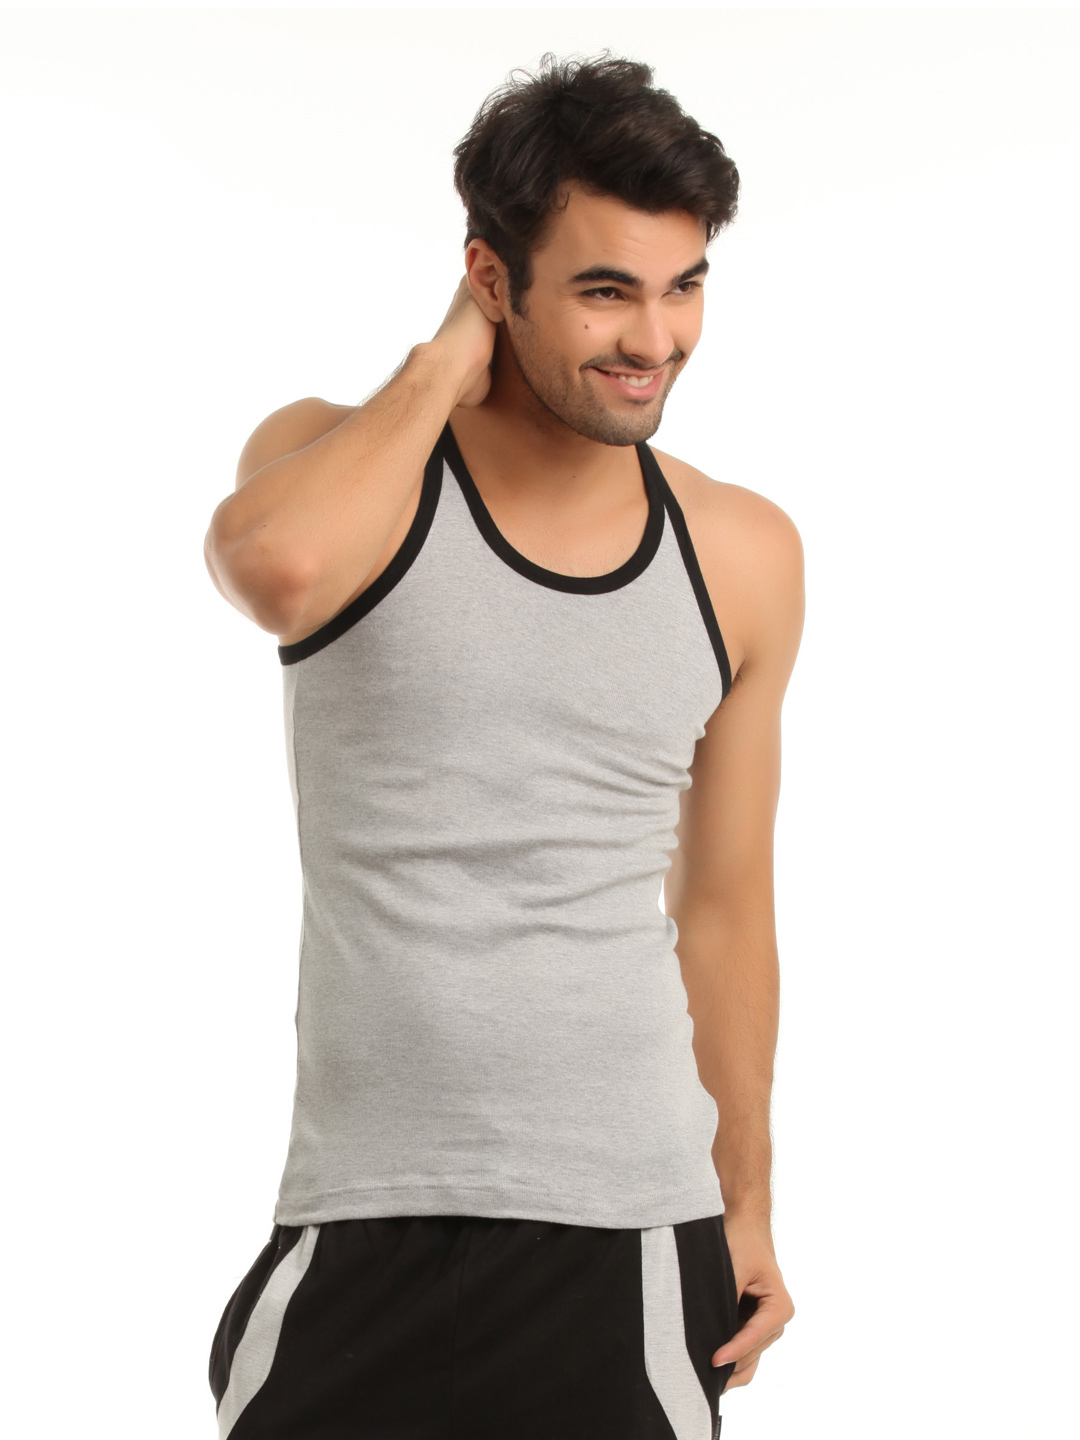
Hanes Men Grey Innerwear Vest
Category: Apparel / Innerwear / Innerwear Vests
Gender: Men
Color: Grey
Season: Summer 2016
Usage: Casual